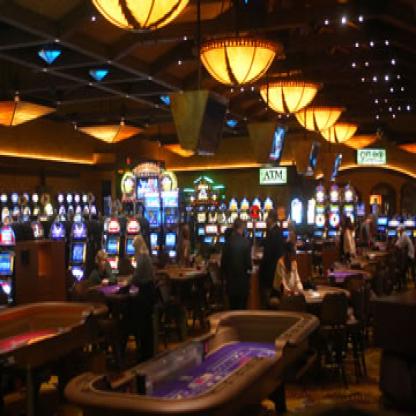
Scene: Indoor